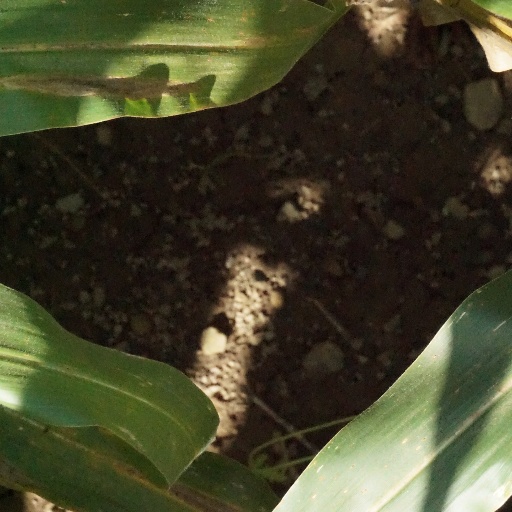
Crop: maize; corn